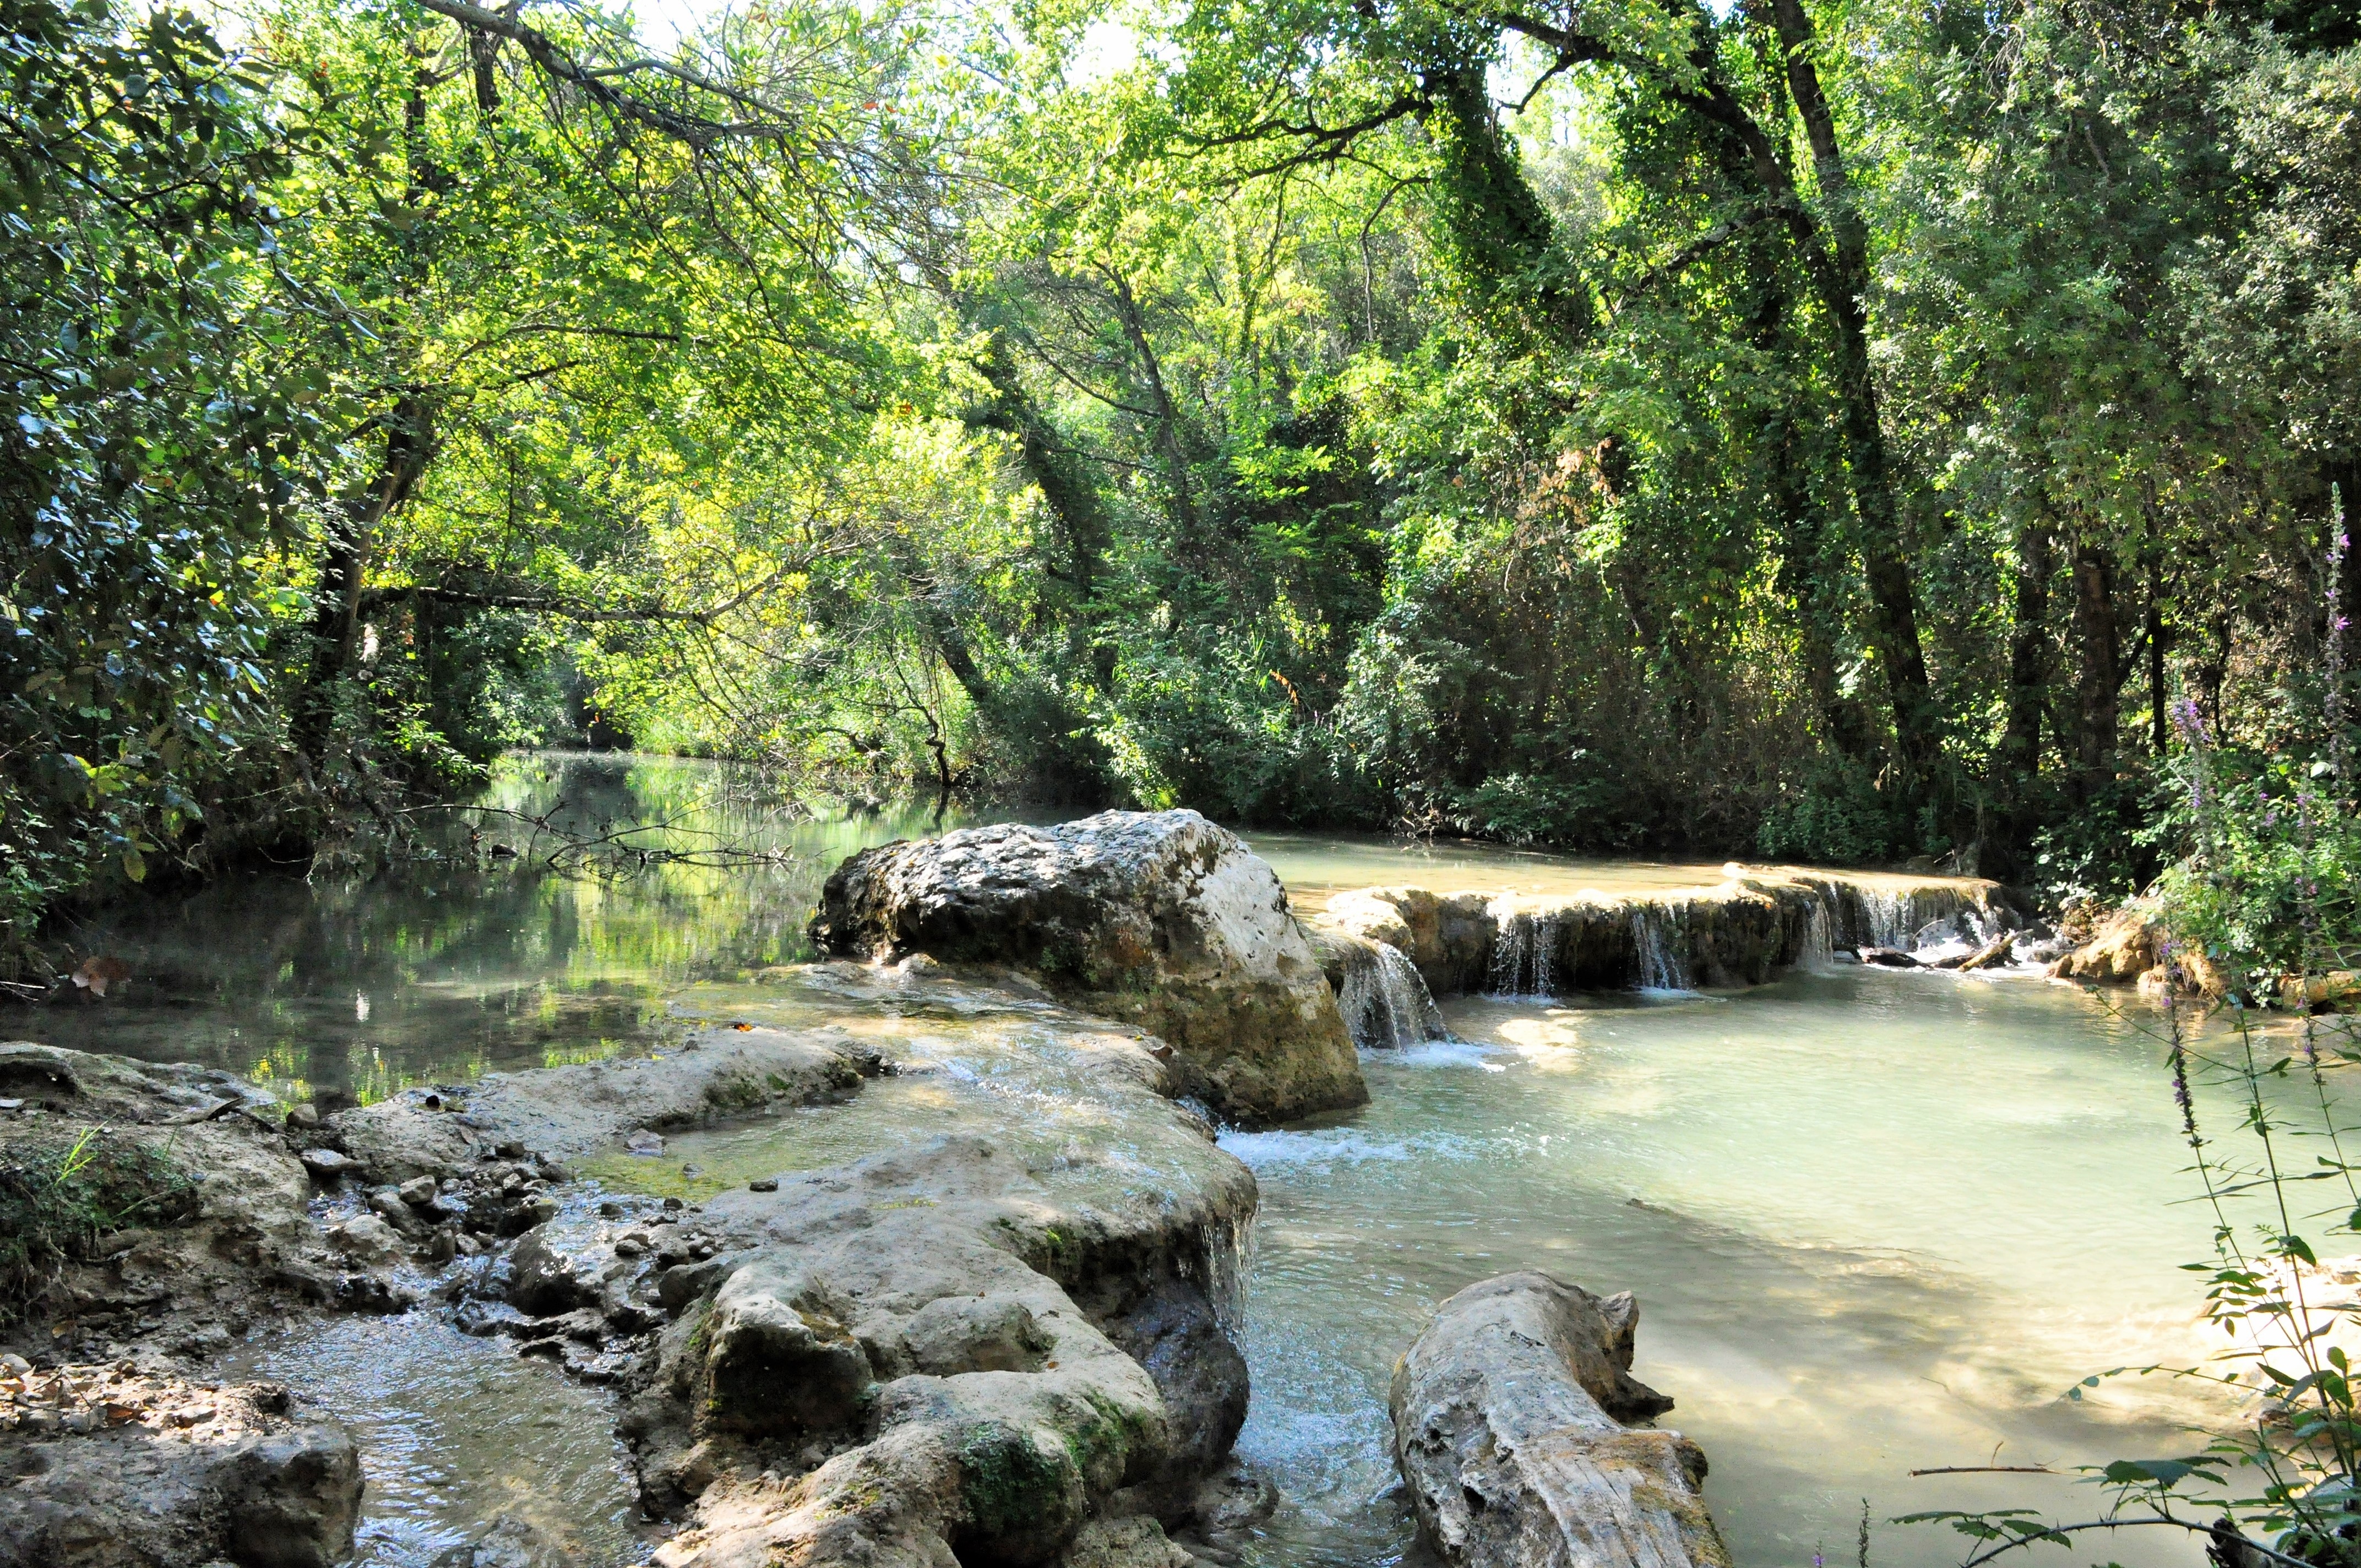
landscape, tree, water, nature, forest, waterfall, wilderness, mountain, river, pond, stream, green, cascade, jungle, park, botany, garden, body of water, current, rocks, relaxation, rainforest, torrent, woodland, habitat, water feature, watercourse, water courses